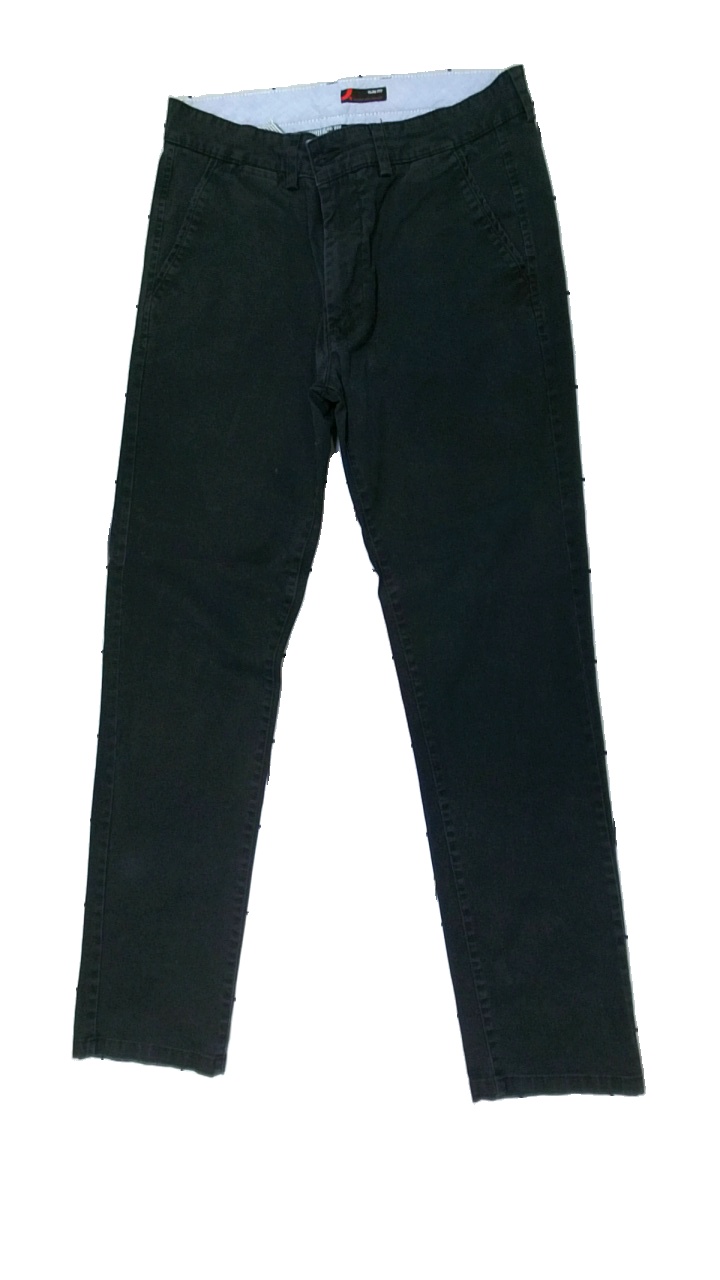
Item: Trousers (Men)
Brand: Dressman
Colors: Black
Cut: Regular
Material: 100% cotton
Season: All
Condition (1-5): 4
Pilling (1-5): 5
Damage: hairy
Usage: Reuse
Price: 50-100